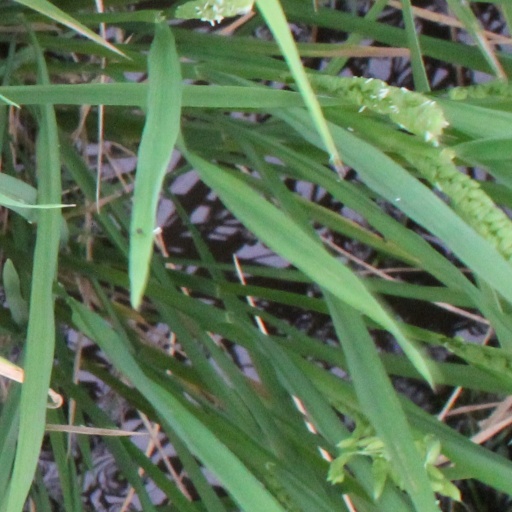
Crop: rice